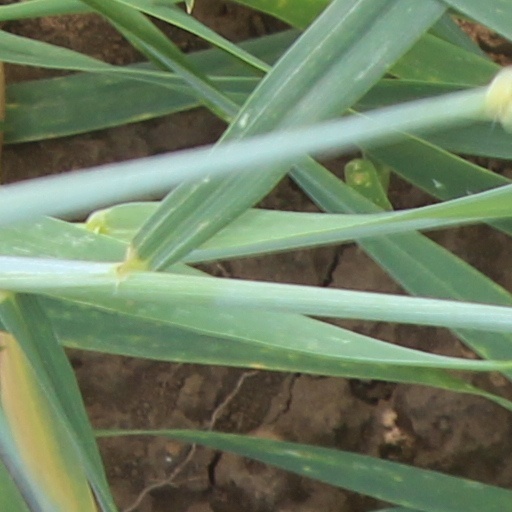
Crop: wheat